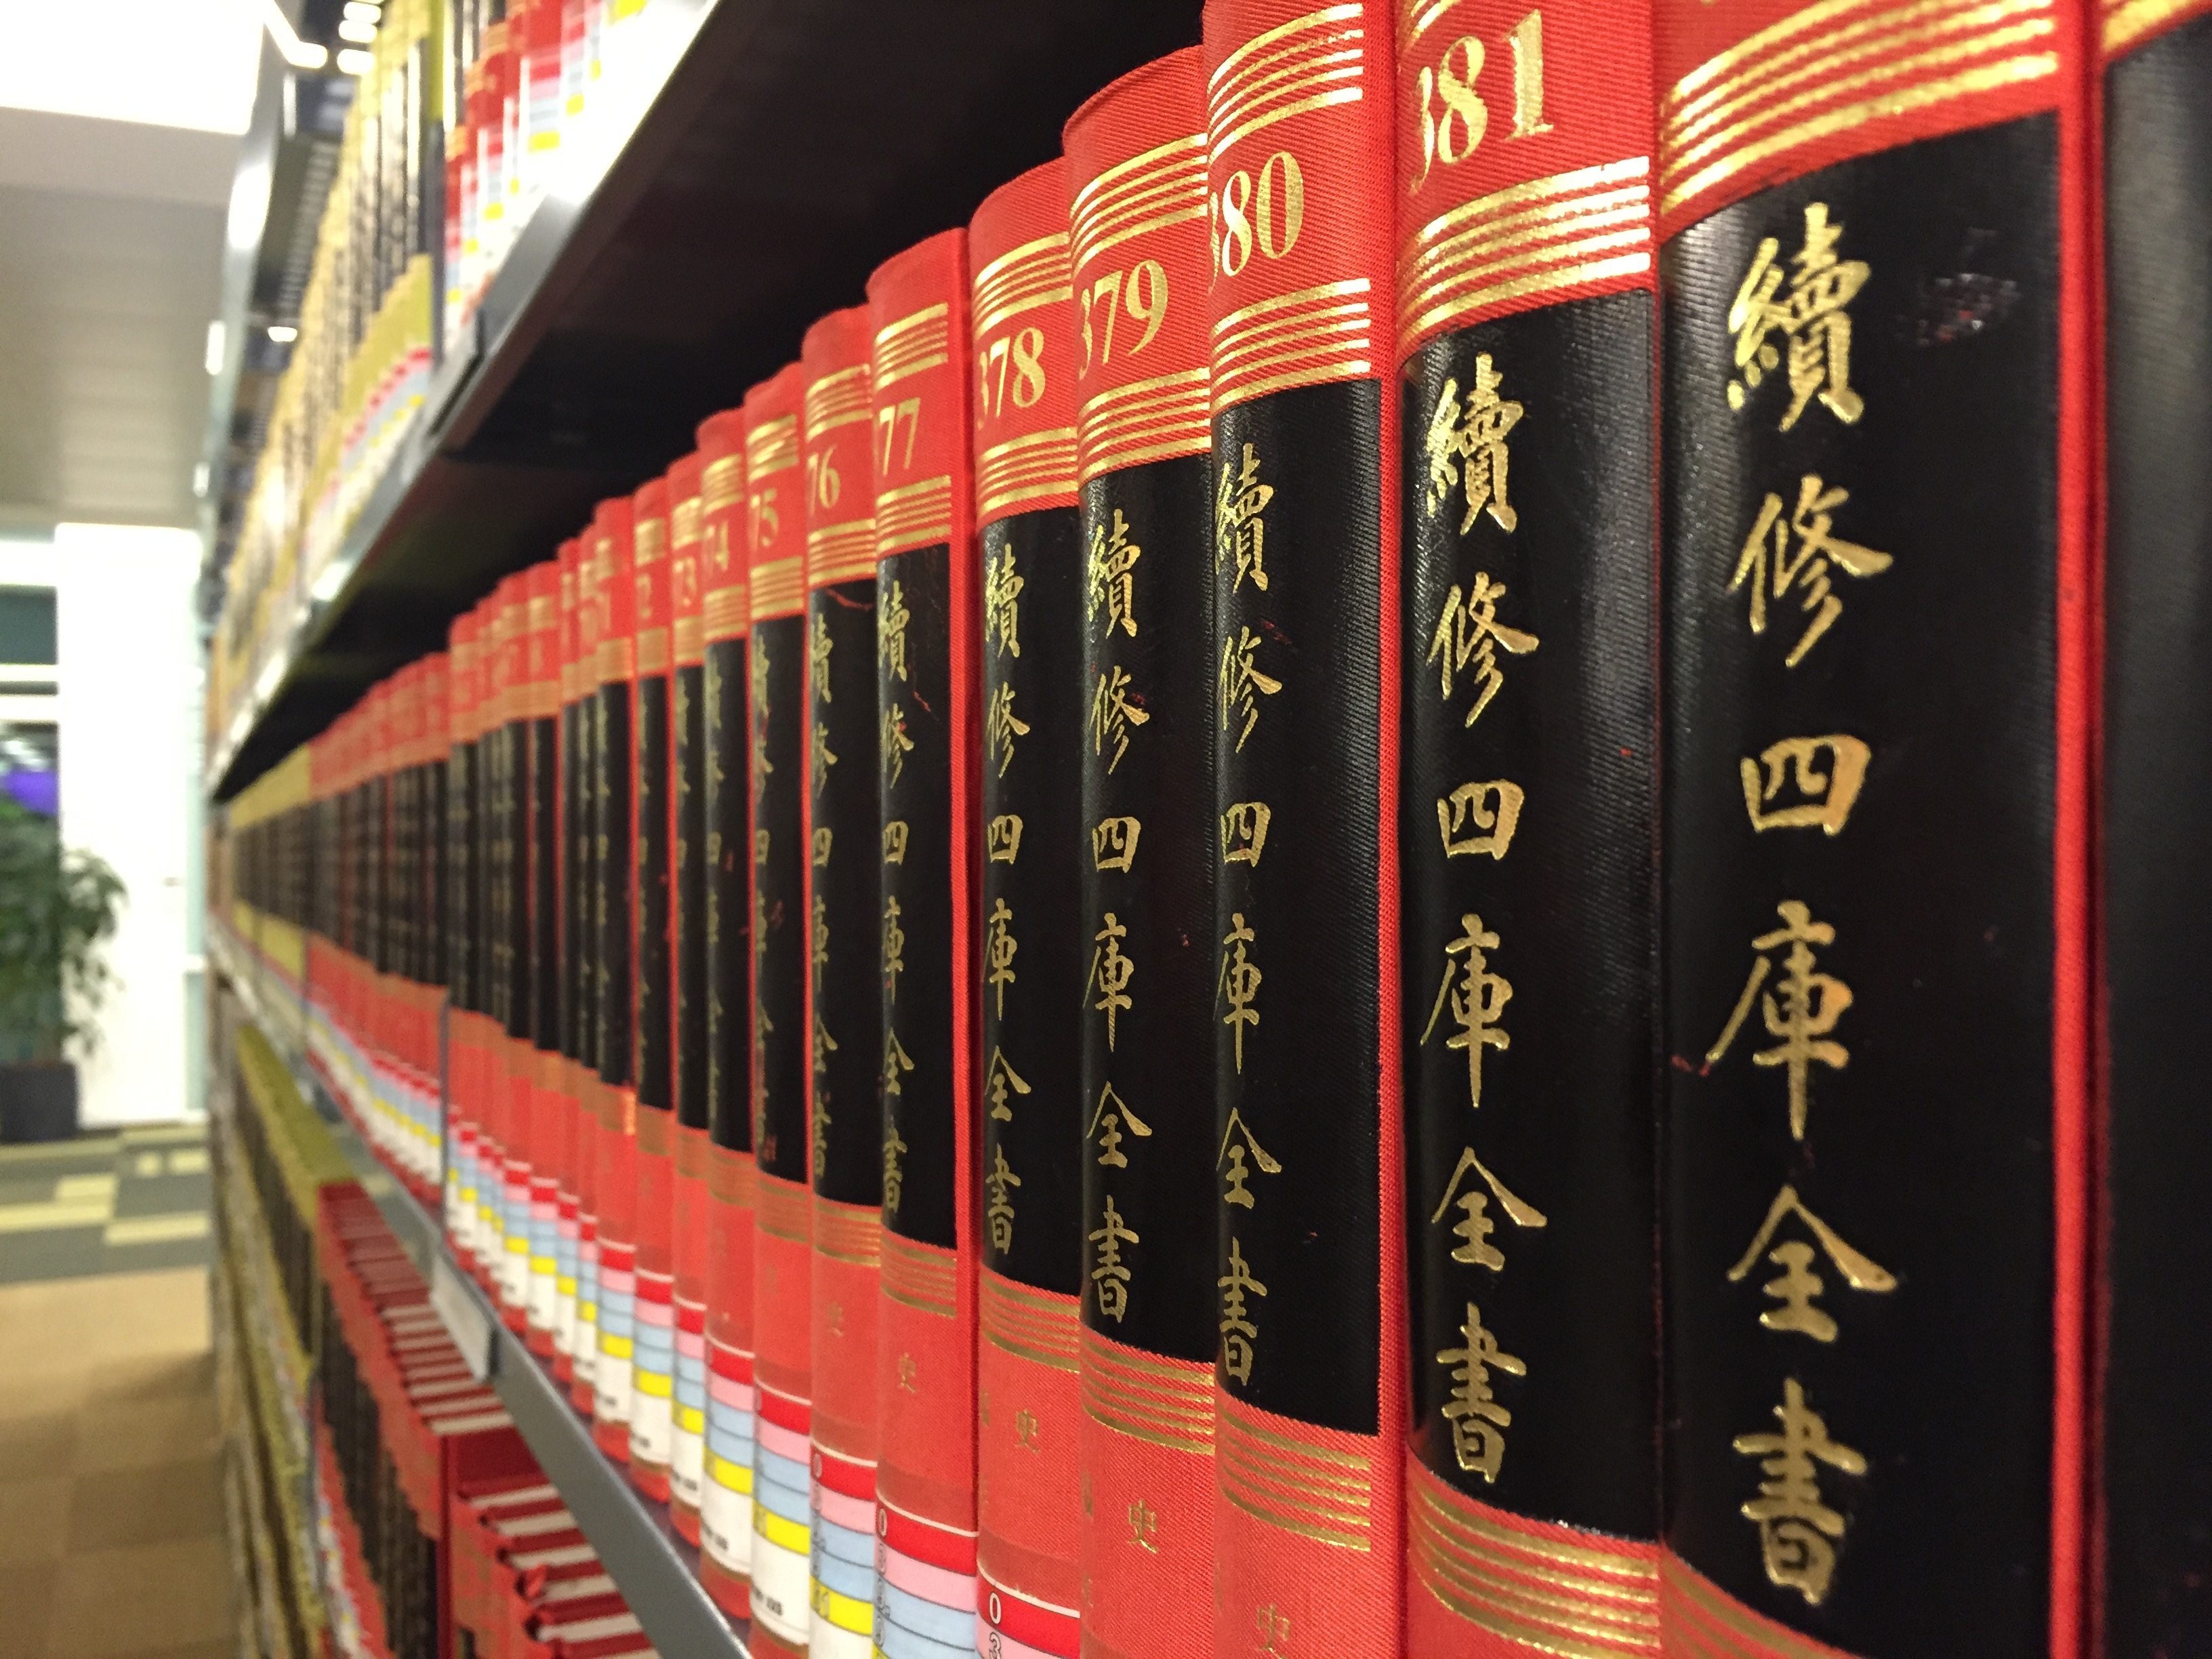
chinese, textile, library, books, red and black, heroglyphs, books shelf, golden characters